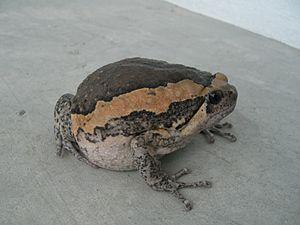
Kaloula est un genre d'amphibiens de la famille des Microhylidae.
Kaloula pulchra est une espèce d'amphibiens de la famille des Microhylidae.